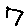
Label: 7